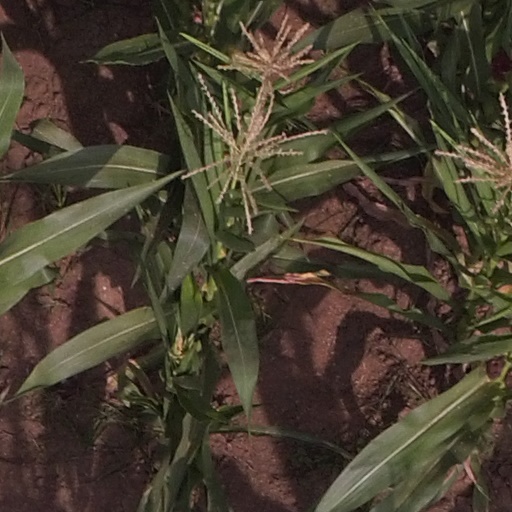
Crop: maize; corn